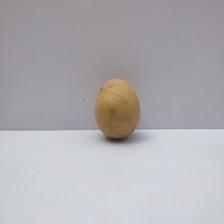
Size: Medium